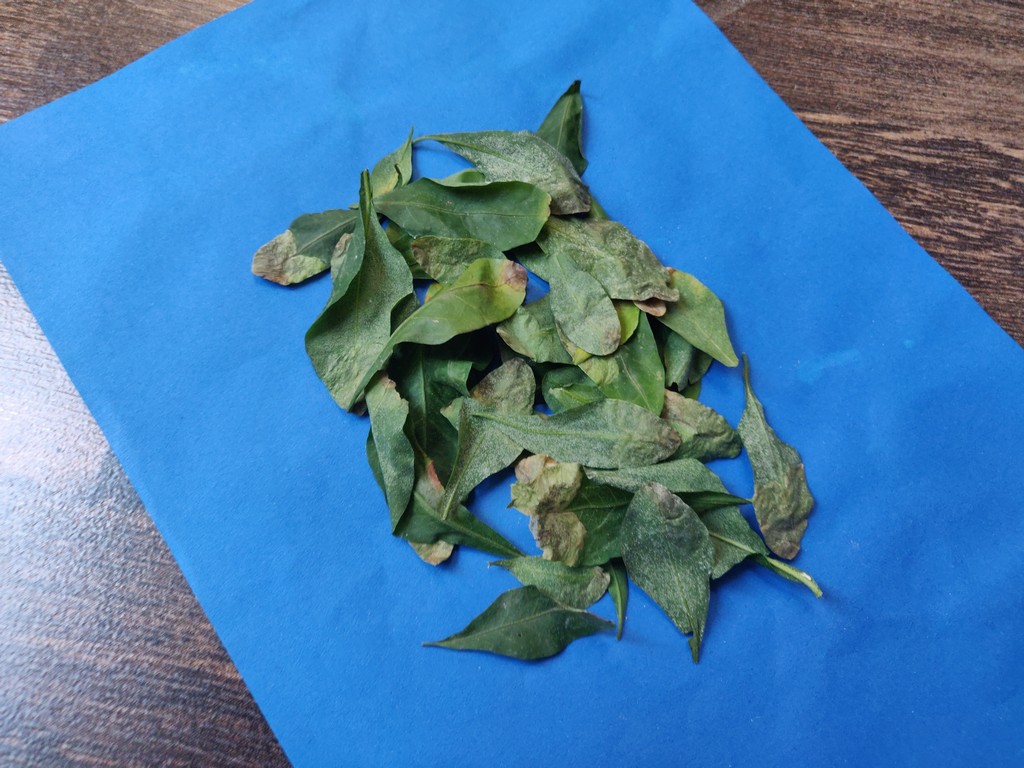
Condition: Unhealthy
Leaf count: multiple
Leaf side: unknown